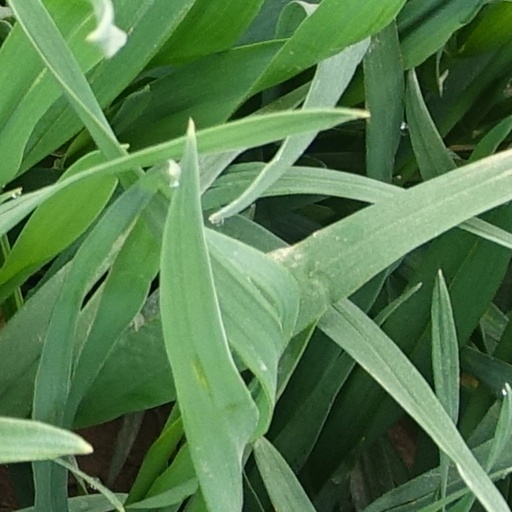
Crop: wheat